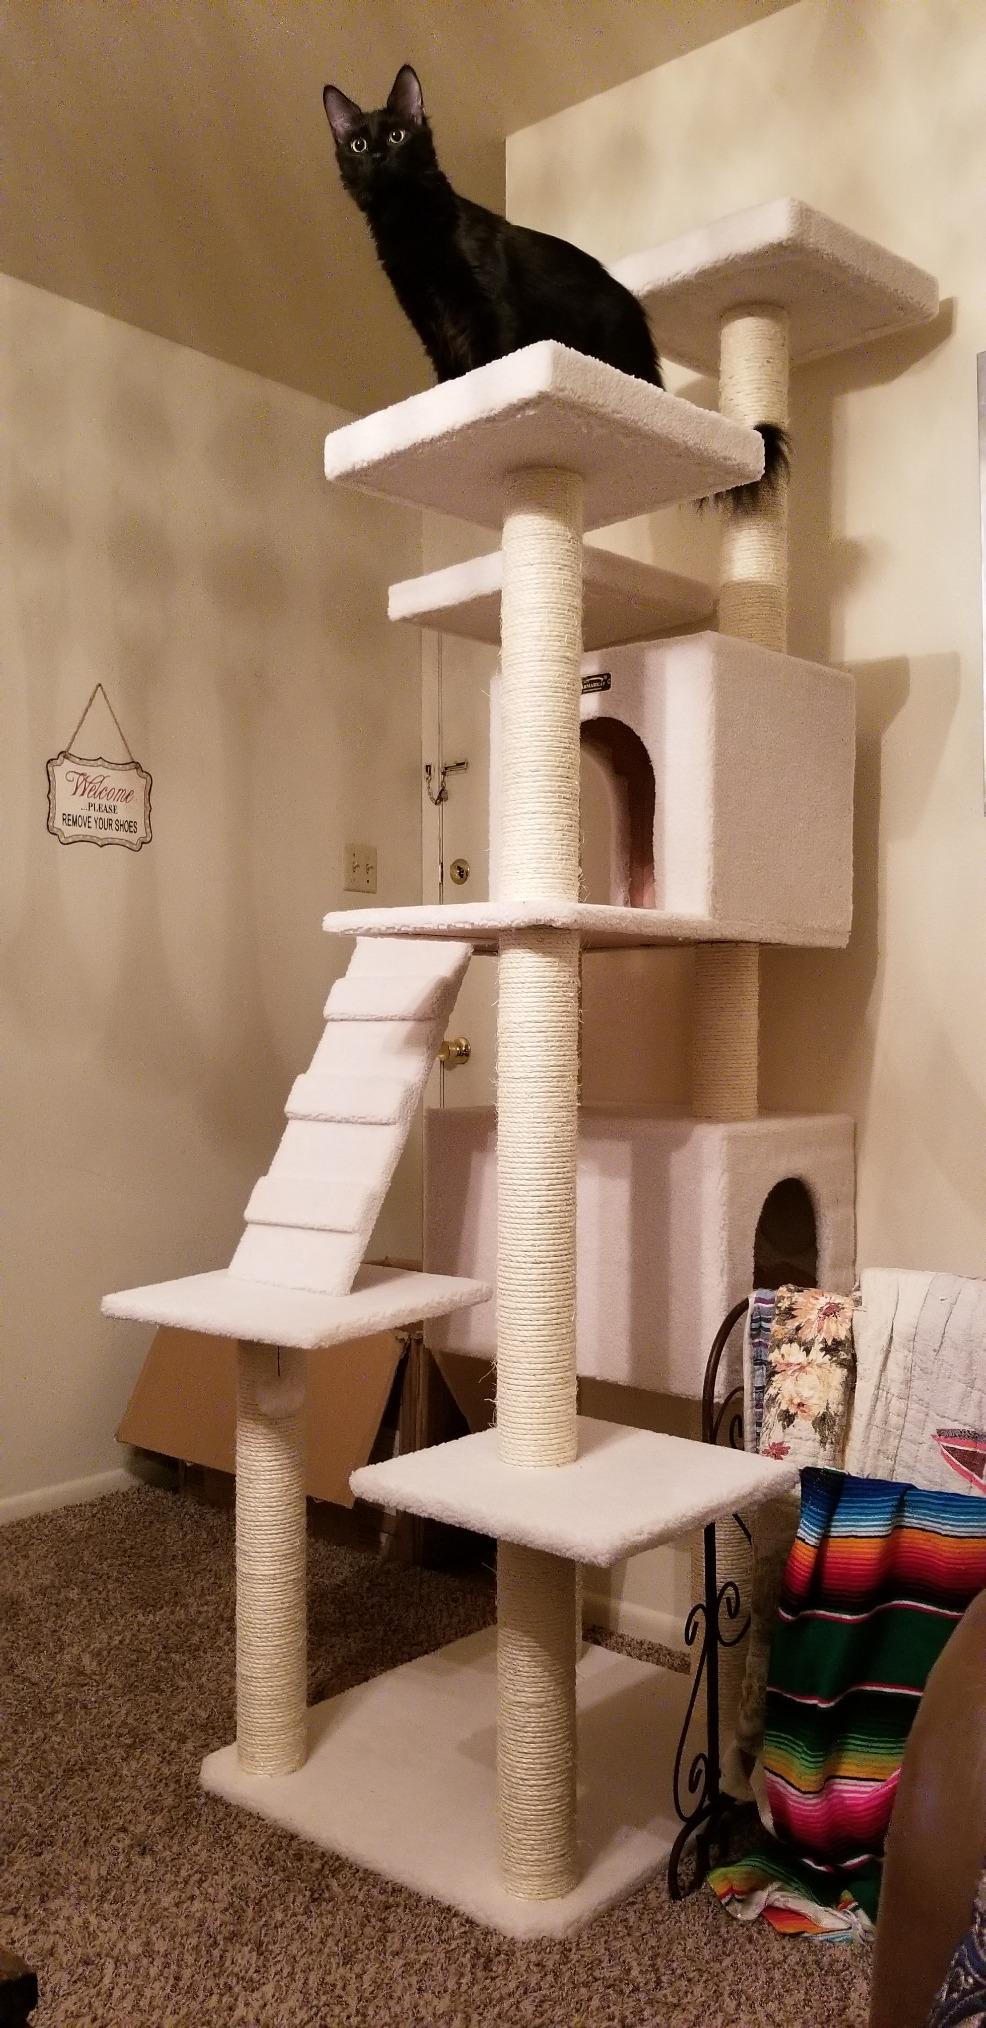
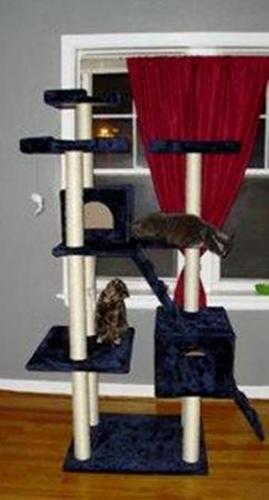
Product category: items_cat tree
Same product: no